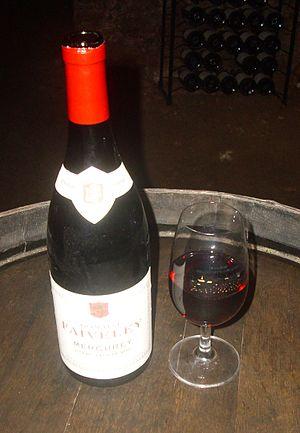
Bouteille de mercurey 1er cru Clos du Roy
Le mercurey est un vin d'appellation d'origine contrôlée (AOC) de la Bourgogne viticole. Son vignoble est situé en Saône-et-Loire, à douze kilomètres au nord-ouest de Chalon-sur-Saône et à sept kilomètres de Givry. Cette AOC s'étend sur les communes de Mercurey et de Saint-Martin-sous-Montaigu.
Le Domaine Faiveley est un domaine viticole de Bourgogne créé en 1825, situé à Nuits-Saint-Georges.